Nature fakers controversy

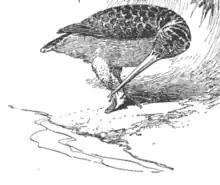
The "woodcock genius" sets his broken leg with a cast made of clay and straw; illustration by Charles Copeland

At first he took soft clay in his bill from the edge of the water and seemed to be smearing it on one leg near the knee. Then he fluttered away on one foot for a short distance and seemed to be pulling tiny roots and fibers of grass, which he worked into the clay that he had already smeared on his leg. Again he took some clay and plastered it over the fibers, putting on more and more till I could plainly see the enlargement, working away with strange, silent intentness for fully fifteen minutes, while I watched and wondered, scarce believing my eyes. Then he stood perfectly still for a full hour under an overhanging sod, where the eye could with difficulty find him, his only motion meanwhile being an occasional rubbing and smoothing of the clay bandage with his bill, until it hardened enough to suit him, whereupon he fluttered away from the brook and disappeared in the thick woods.